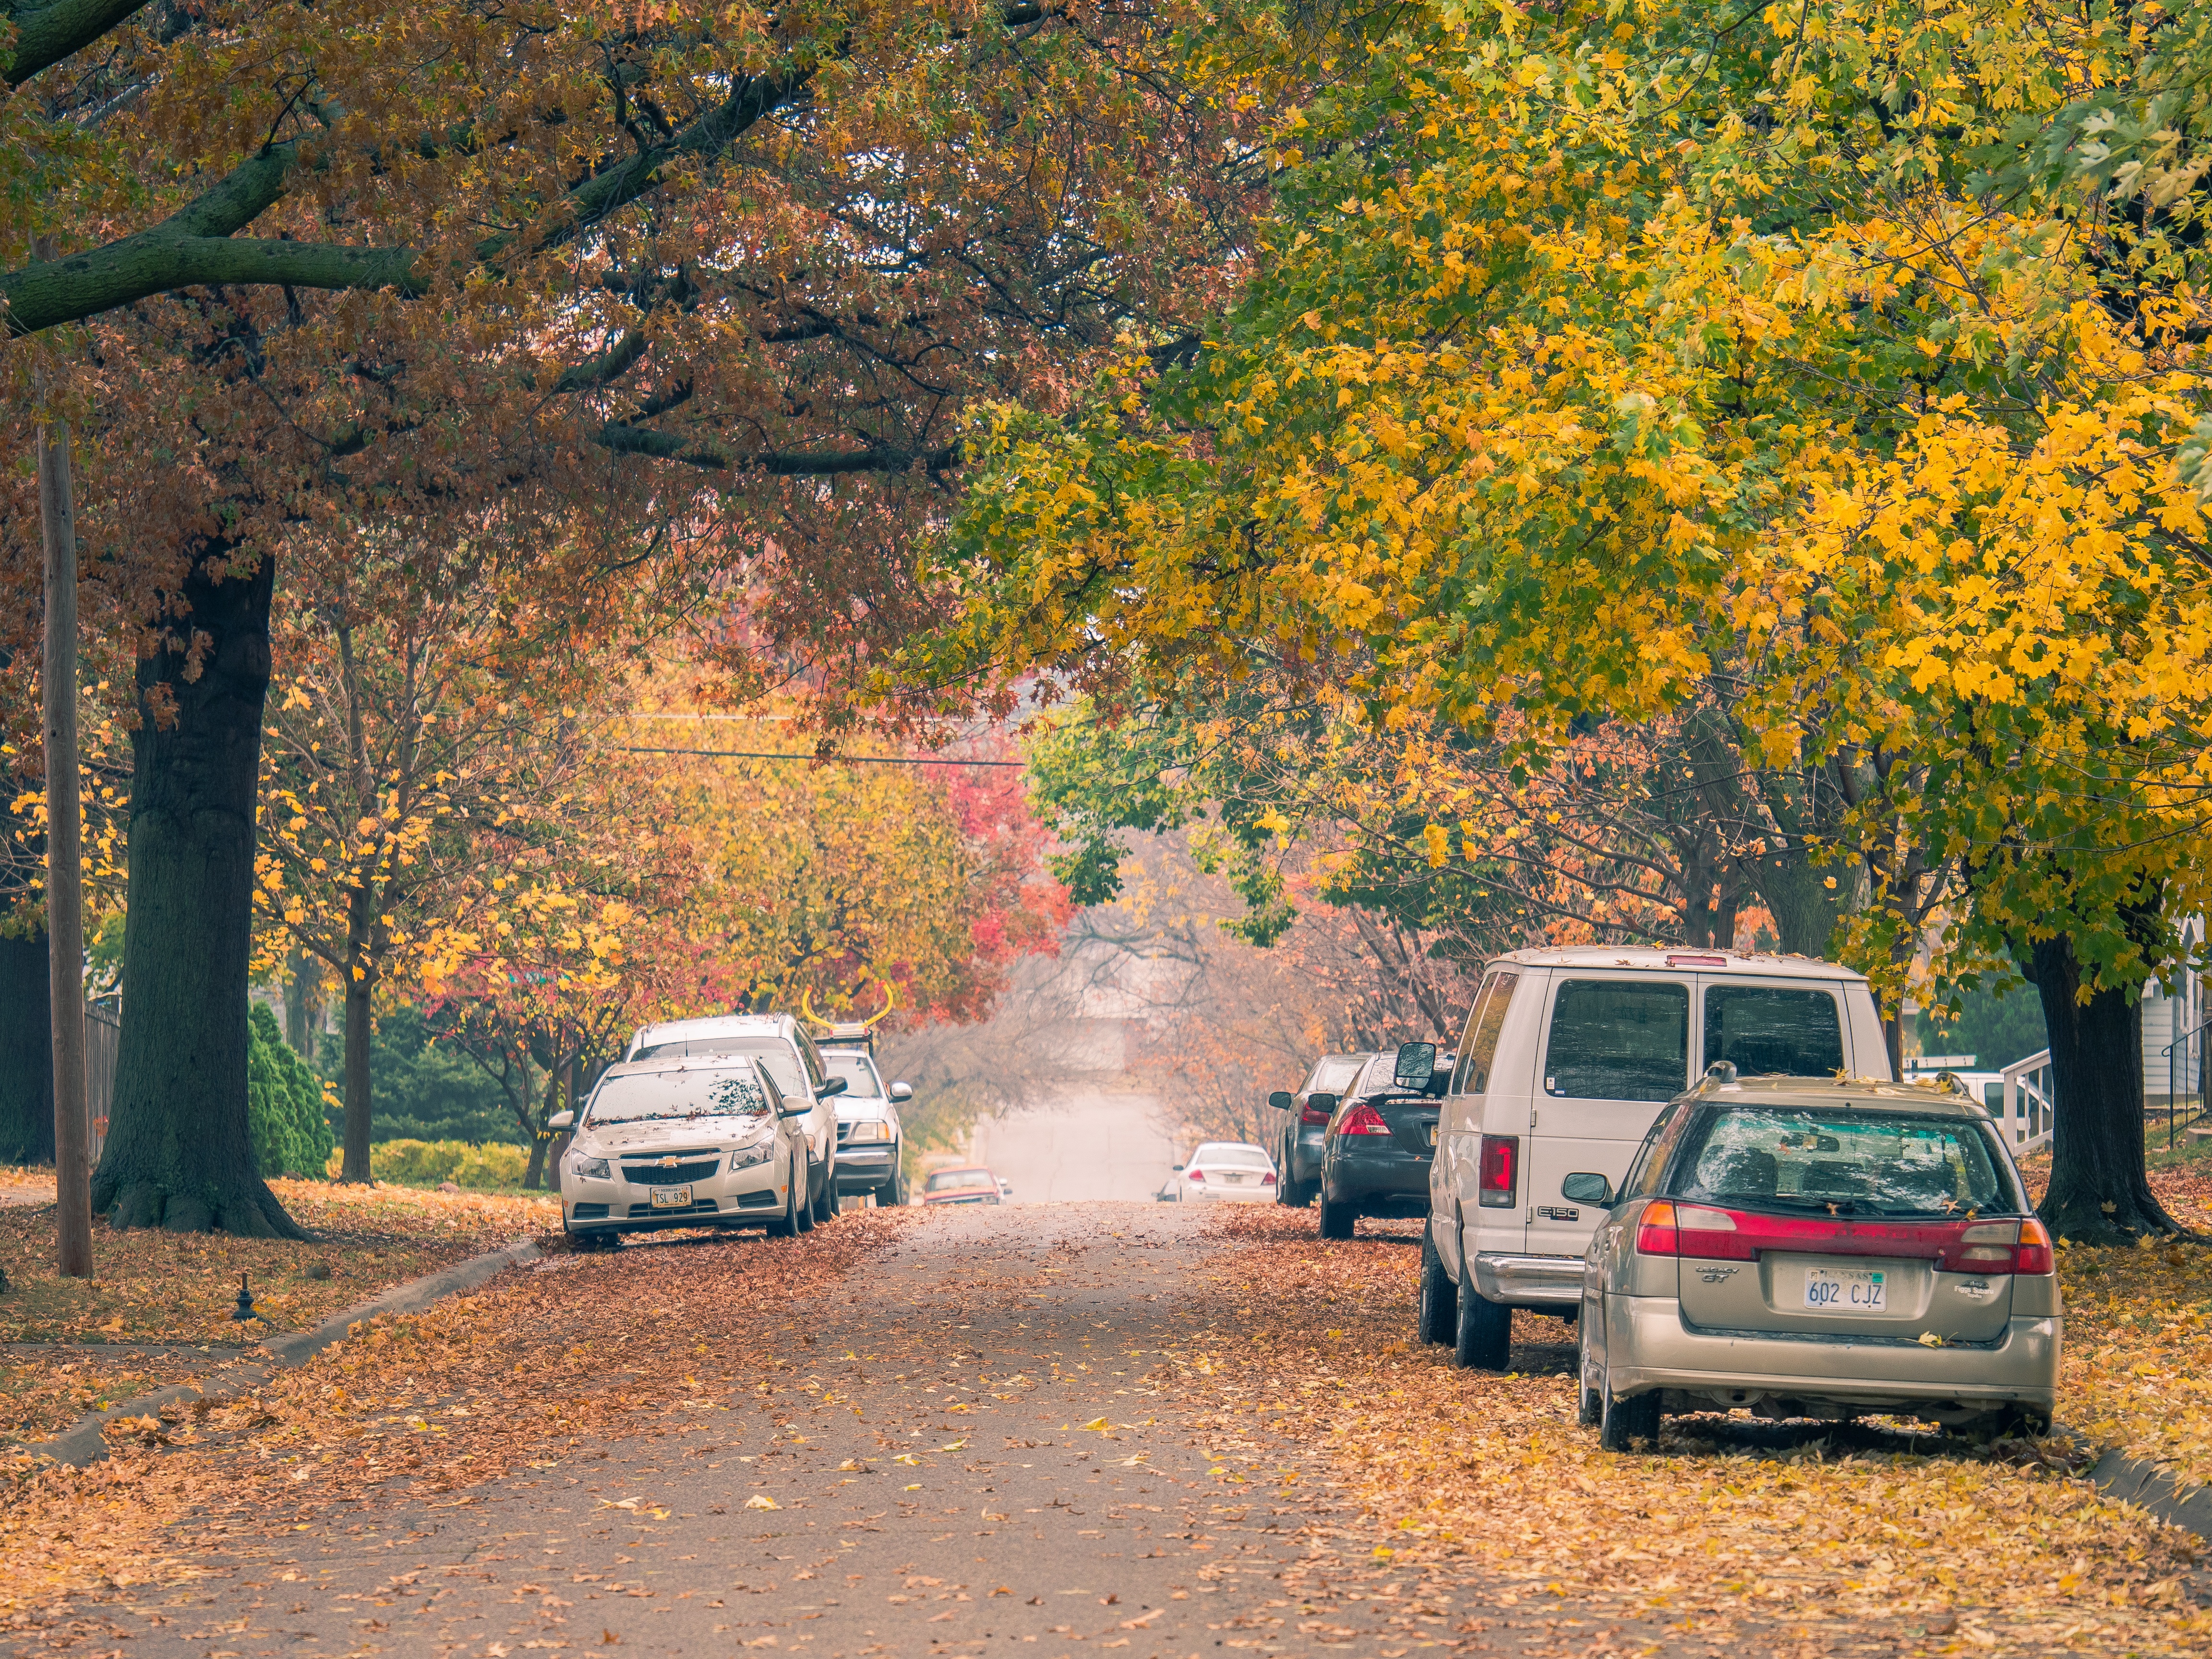
landscape, tree, road, morning, leaf, autumn, season, infrastructure, woodland, rural area, woody plant